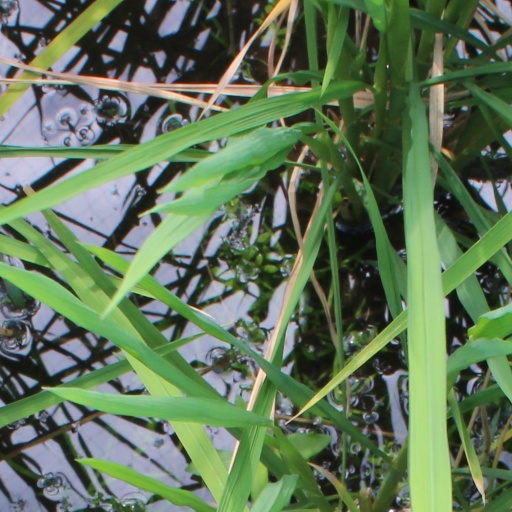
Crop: rice